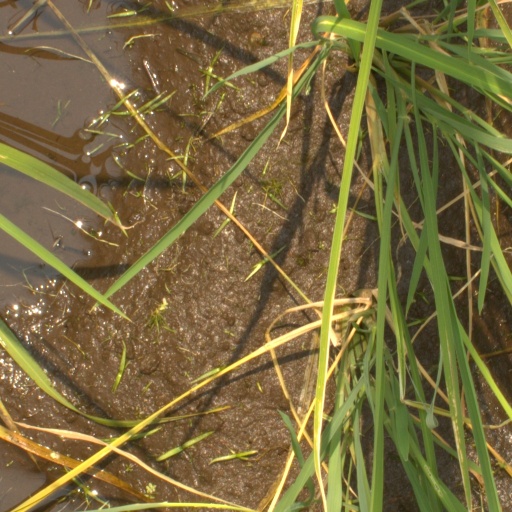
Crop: rice